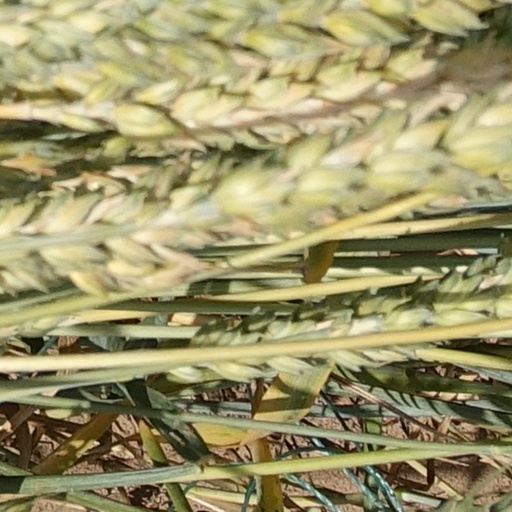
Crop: wheat